Valsemé

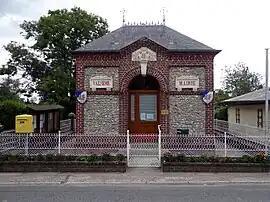
The town hall in Valsemé

Valsemé is a commune in the Calvados department in the Normandy region in northwestern France.